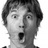
Emotion: surprise